John Hall (New York politician)

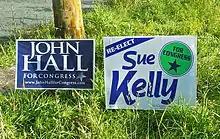
Signs for Hall and Sue Kelly during the competitive 2006 election

Hall ran for Congress in the 19th District in the September 2006 primary race as a Democrat in . He won the primary, with a commanding 48% in a 4-way race, and faced incumbent Sue W. Kelly in the November election. Hall defeated Kelly with 51% of the vote, losing to Kelly in Putnam, Dutchess, and Rockland counties, but carrying the incumbent's home county of Westchester, as well as Orange, to pull off the upset.